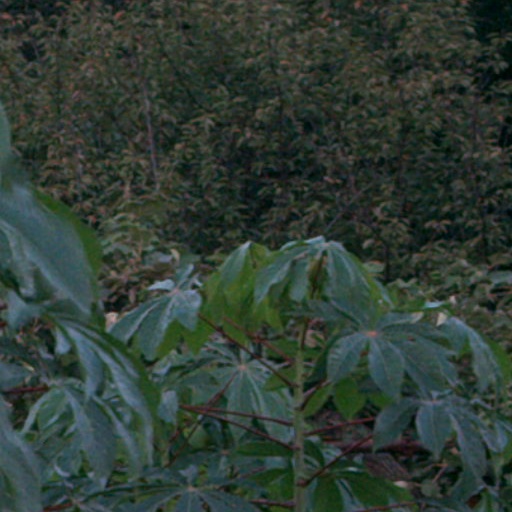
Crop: cassava